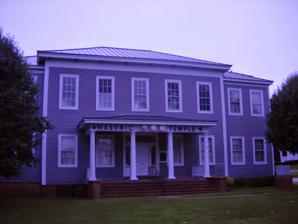
Building: Phoenix Masonic Lodge No. 8
Country: United States of America
Year built: 1855
United States historic place Phoenix Masonic Lodge No. 8 U.S. National Register of Historic Places Phoenix Masonic Lodge No. 8, September 2014 Show map of North Carolina Show map of the United States Location 221 Mason St., Fayetteville, North Carolina Coordinates 35°3′21″N 78°52′48″W / 35.05583°N 78.88000°W / 35.05583; -78.88000 Area less than one acre Built c. 1855 ( 1855 ) Architectural style Greek Revival MPS Fayetteville MRA NRHP reference No. 83001868 Added to NRHP July 7, 1983 Phoenix Masonic Lodge No. 8 is a historic Masonic Lodge located at Fayetteville , Cumberland County, North Carolina .  It was built about 1855, and is a two-story, five-bay, Greek Revival style frame building with a hip roof. It has flanked by wings added 1948–1950 and features a front porch supported by octagonal columns. It was listed on the National Register of Historic Places in 1983. References